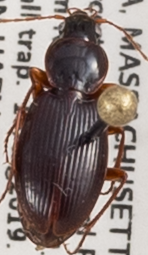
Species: Synuchus impunctatus
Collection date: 2019-08-13
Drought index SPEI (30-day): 0.39
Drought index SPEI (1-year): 1.28
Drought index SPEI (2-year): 2.09